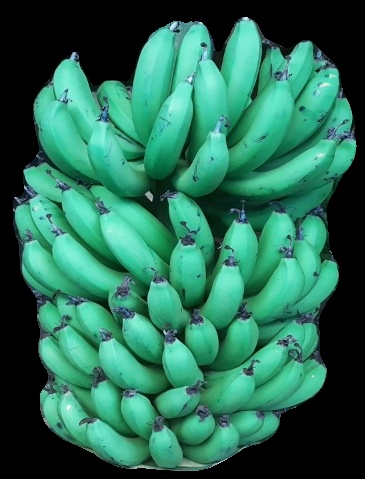
Variety: pachbale
Grade: grade1